Enzo Bearzot

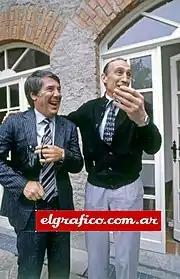
Bearzot (right) with Argentine former player Omar Sívori during an interview in 1980

In the 1982 FIFA World Cup, after poor performances in the three first matches, Bearzot announced the so-called "silenzio stampa" (press silence) in order to avoid rising criticism from the Italian press. Following that, the Italian team finally started to play its best football, defeating Argentina and Brazil (see Italy v Brazil (1982 FIFA World Cup)) in the second round, Poland in the semi-final and Germany in the Final, and winning the World Cup for the first time since 1938.